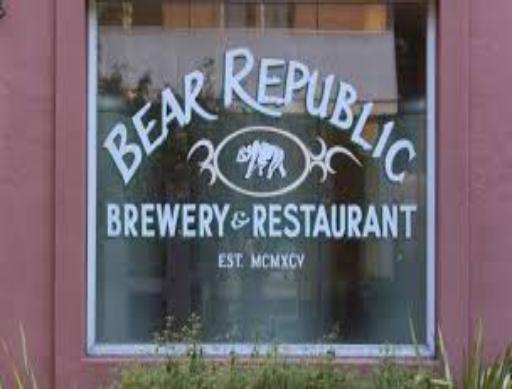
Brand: Bear Republic
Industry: Food